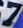
Number: 7